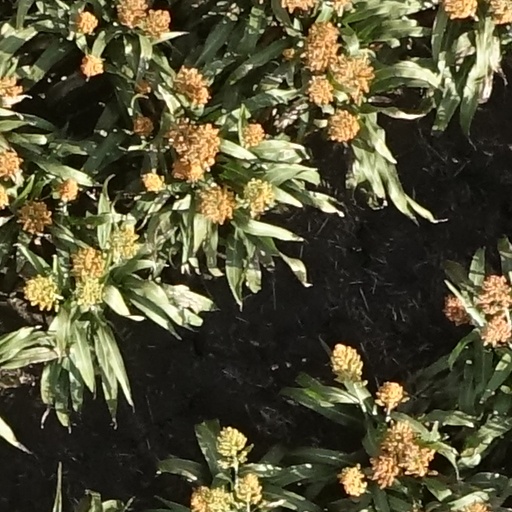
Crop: sorghum